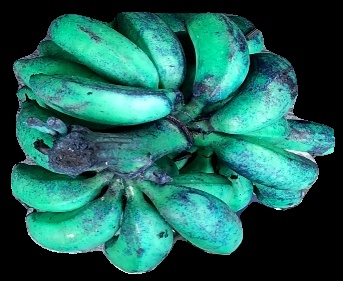
Variety: rasbale
Grade: grade3